Horti Aciliorum

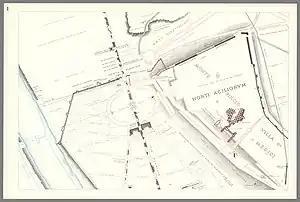
Map from Forma Urbis Romae (Lanciani)

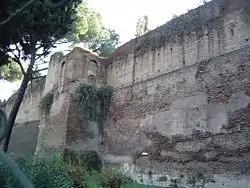
Section of the Aurelian Wall near the Muro Torto – originally the retaining wall north of the Horti Aciliorum

The Horti Aciliorum was a luxurious villa-estate in the city of Rome, created in the 2nd century AD on the Pincian Hill, between the Porta Pinciana and what is now the Spanish Steps.